MONUSCO

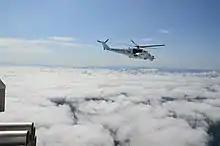
Ukraine aviation unit flight reconnaissance mission over North Kivu

In January 2025, M23 seized control of the city of Goma, and at least 13 soldiers from the South African National Defence Force and one from the Uruguayan Army were killed.